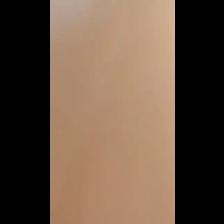
Label: NonHuman